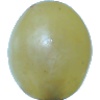
Label: Grape White 1